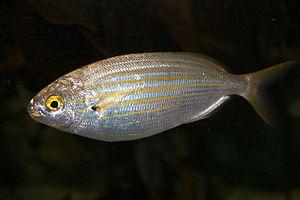
Les Sparidae sont une famille de poissons marins perciformes. Elle comporte 38 genres.